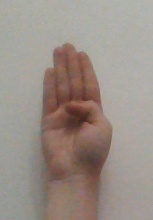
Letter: kaaf